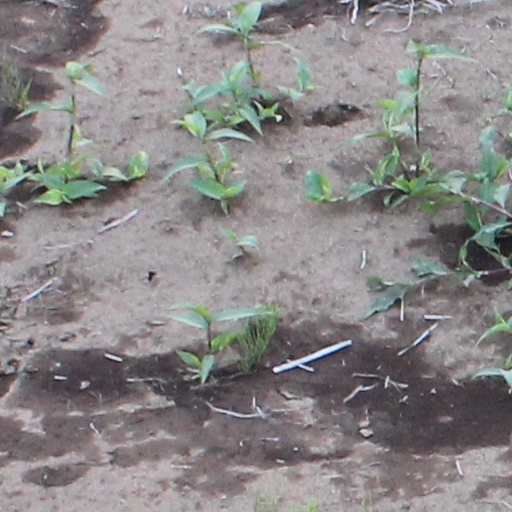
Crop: wheat